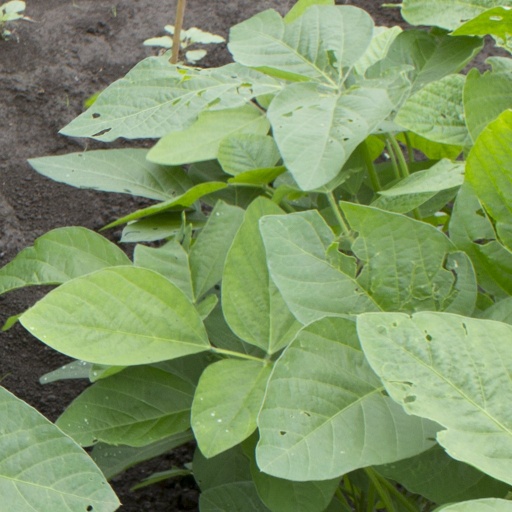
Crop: soybean